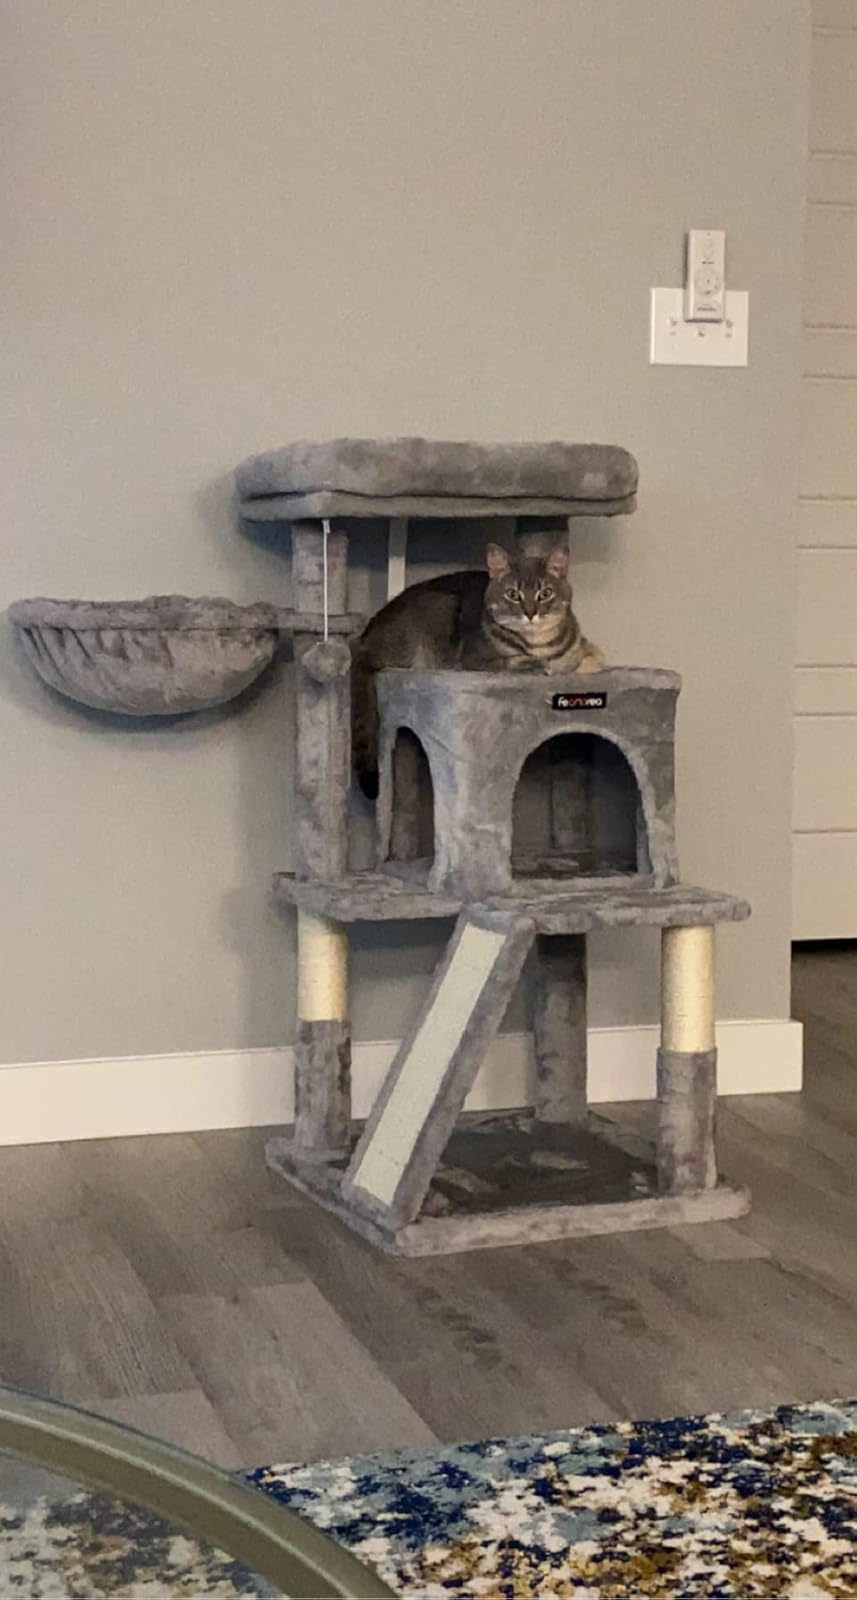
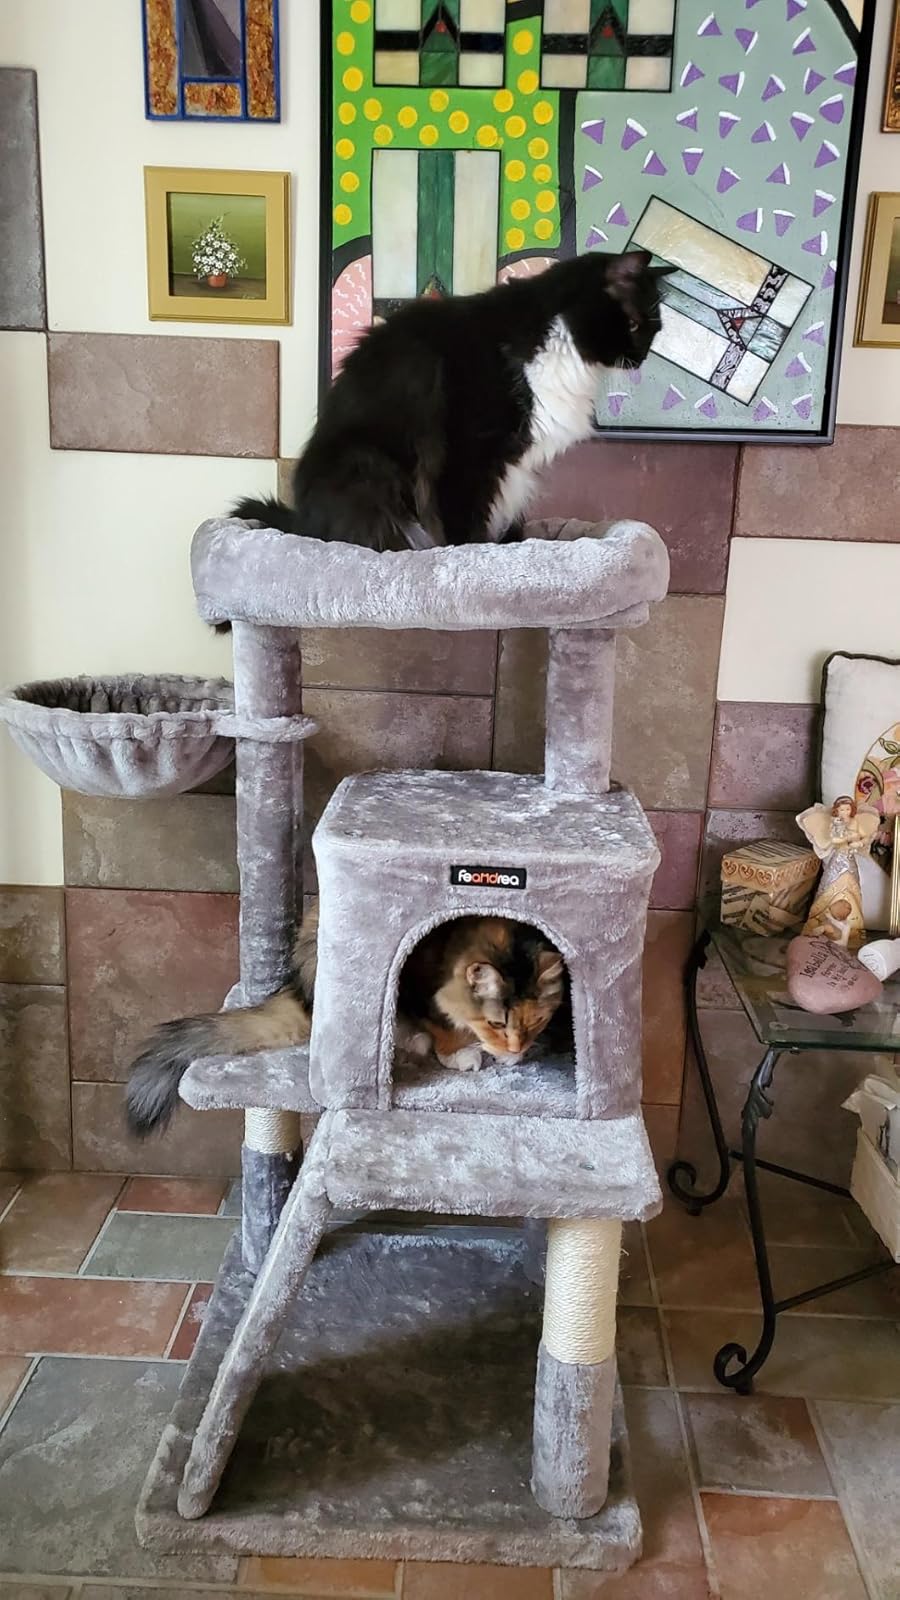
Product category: items_cat tree
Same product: yes